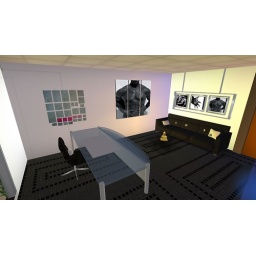
My 2 houses in Hard Land 2007. personnal office